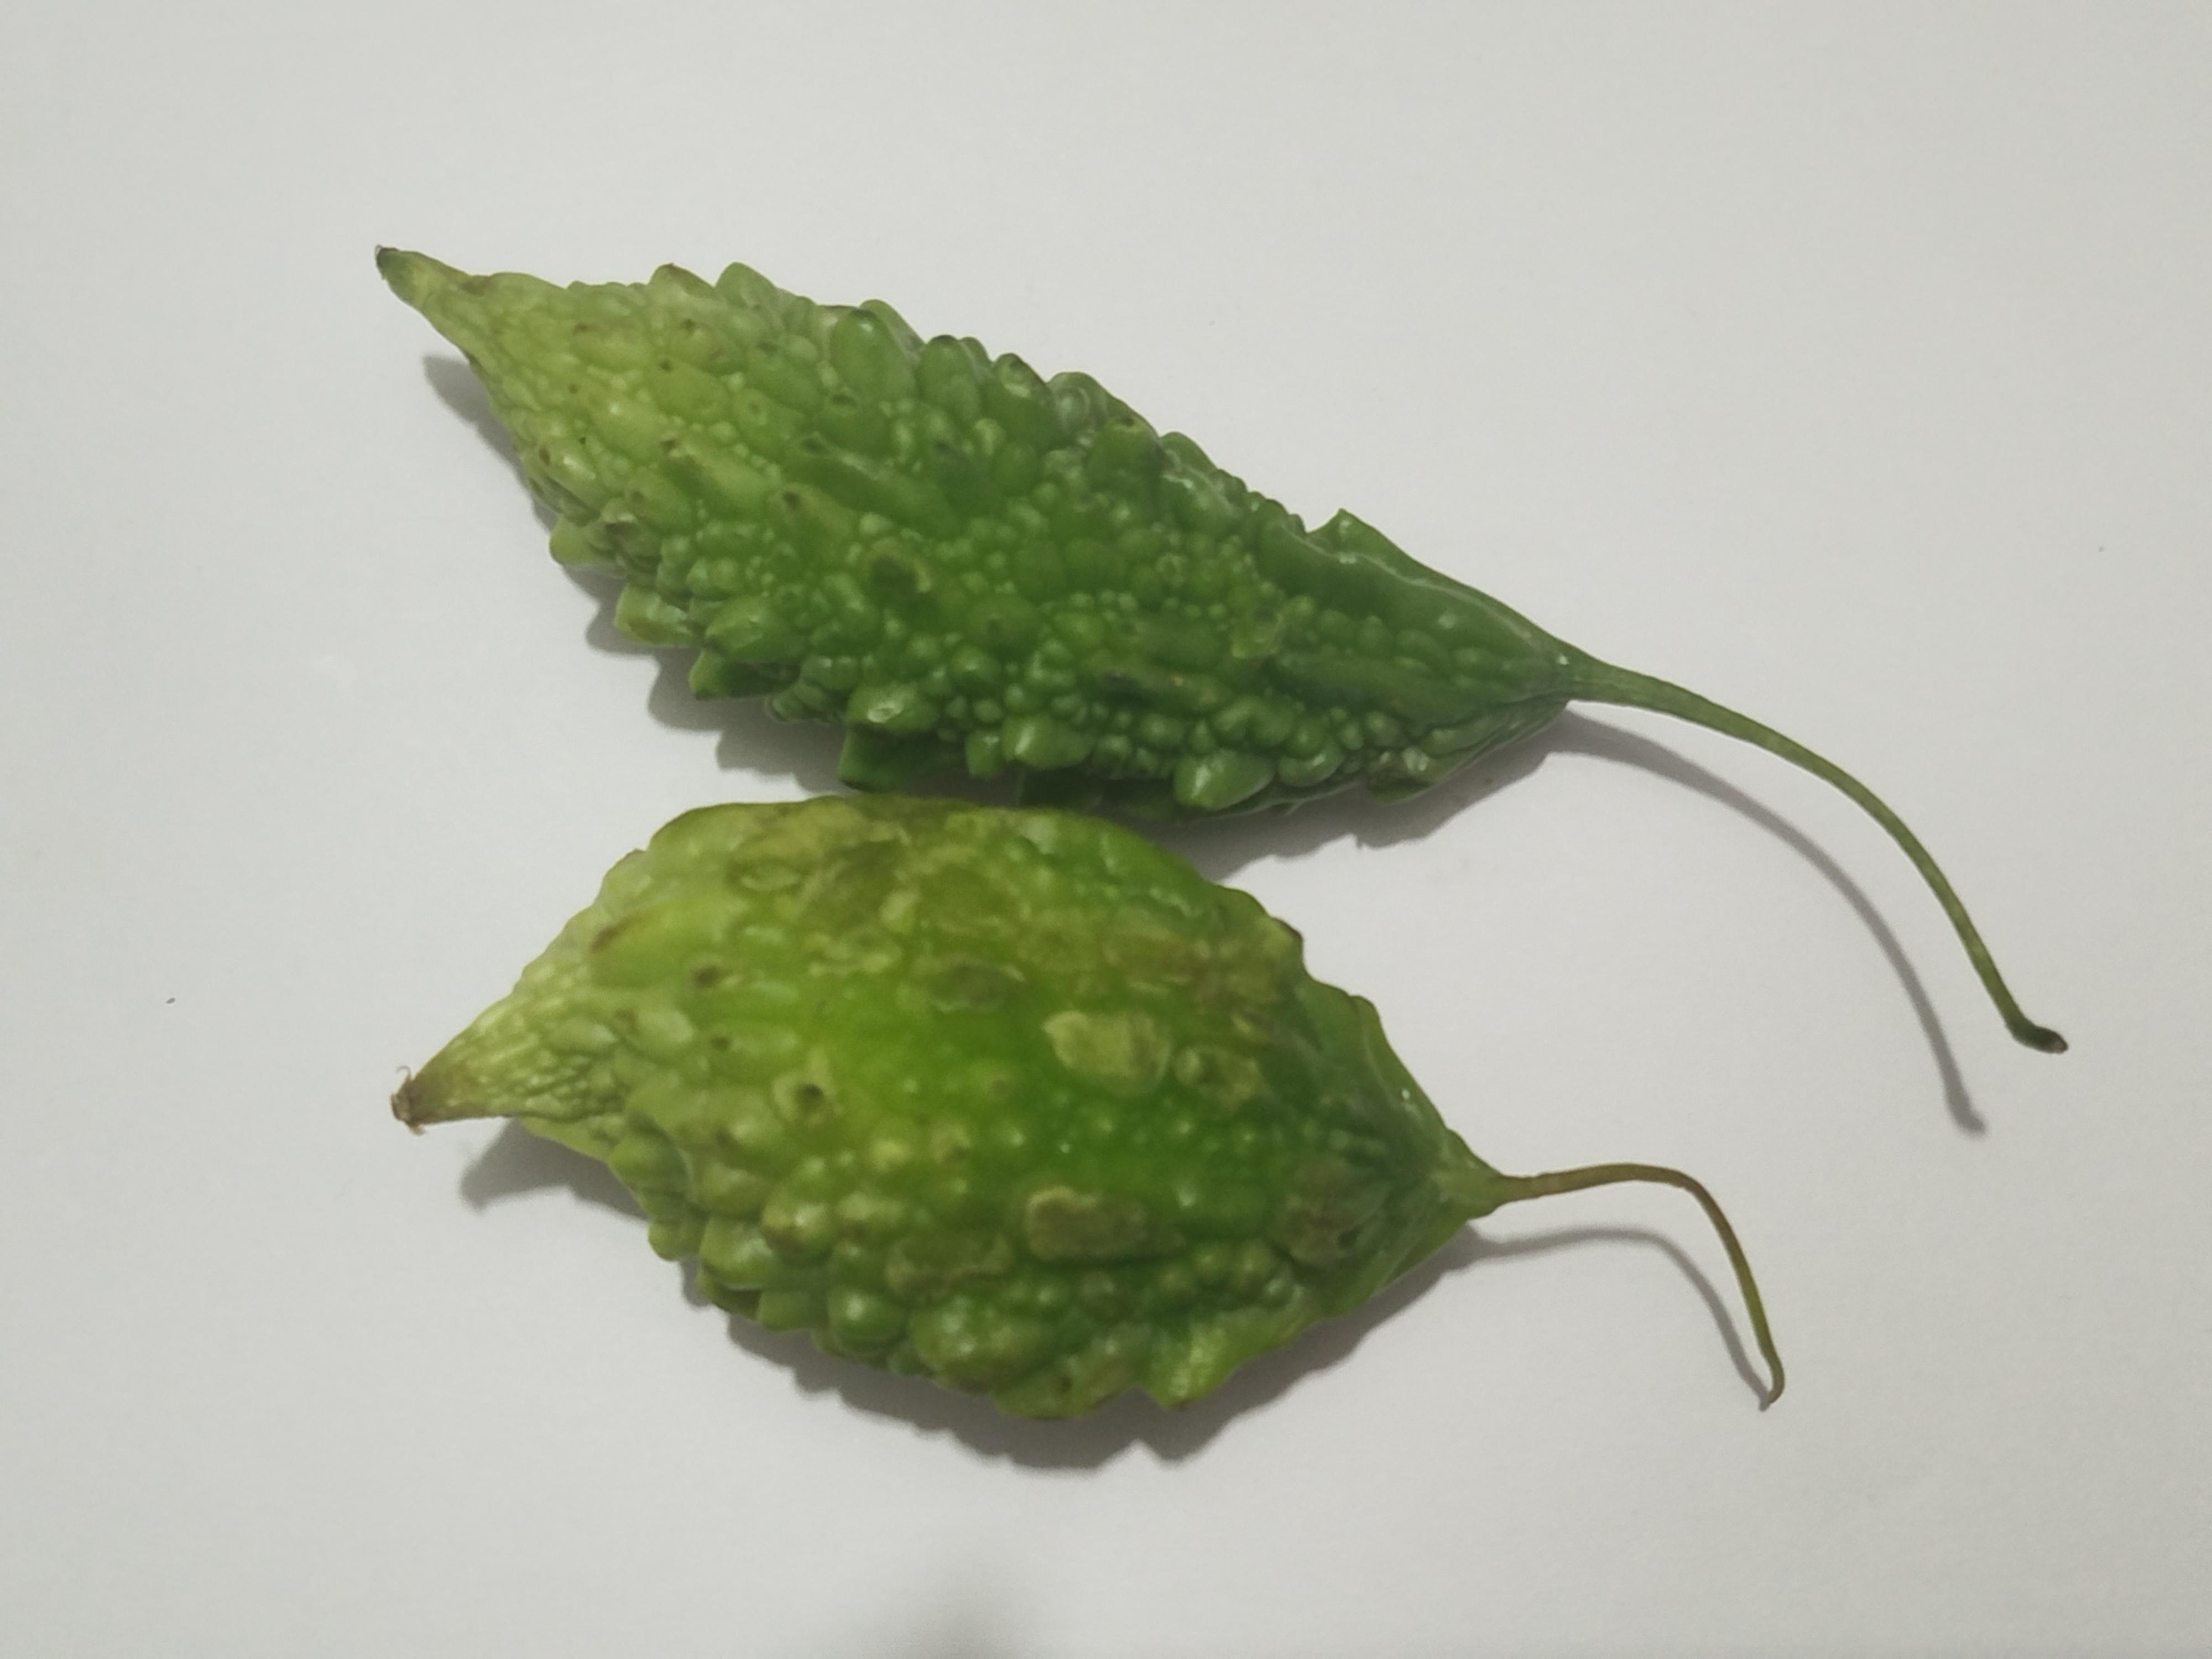
Label: Bitter melon